Jacob van Gelderen

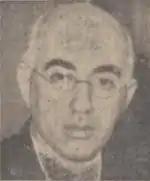
J. van Gelderen

Jacob van Gelderen (10 March 1891, Amsterdam – 14 May 1940, The Hague) was a Dutch economist. Alongside Salomon de Wolff, he proposed the existence of 50- to 60-year long economic super cycles, now known as Kondratiev waves.